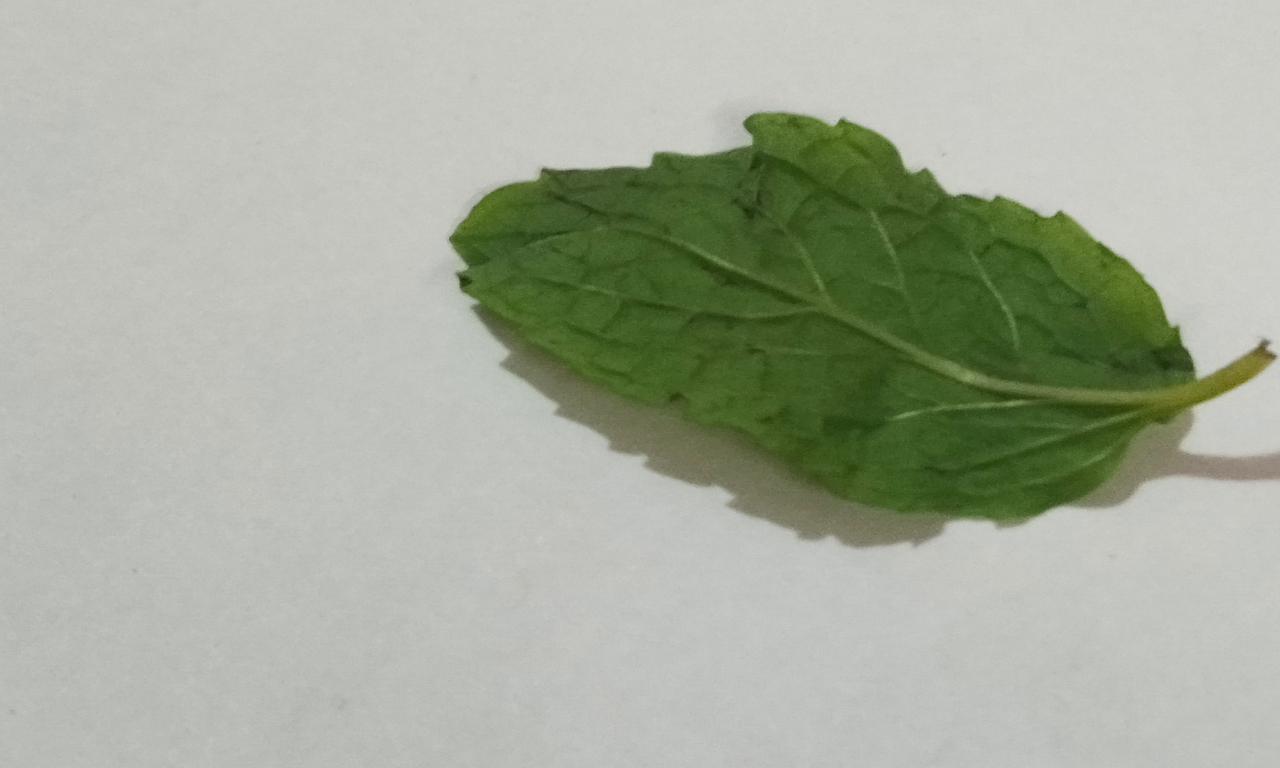
Label: Fresh